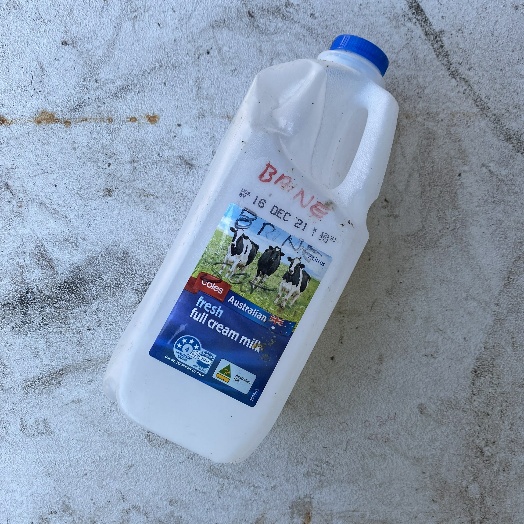
Label: Plastic